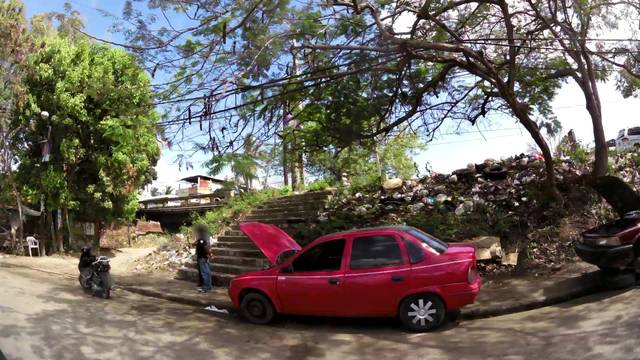
Region: Dominican Republic
Coordinates: 18.419, -70.103